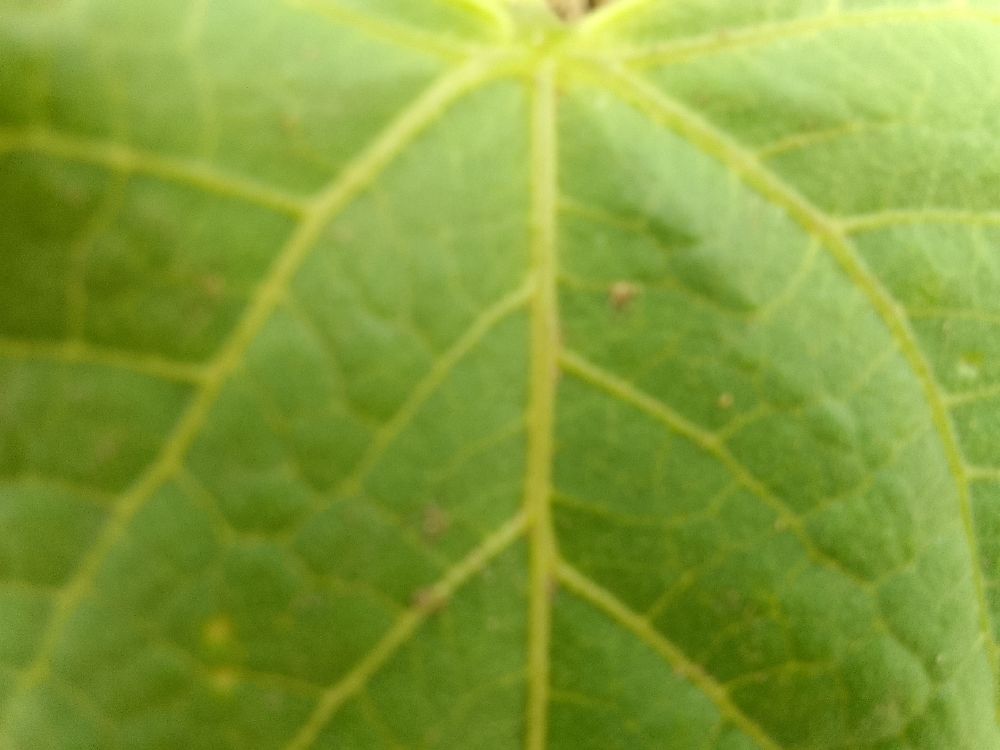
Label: healthy